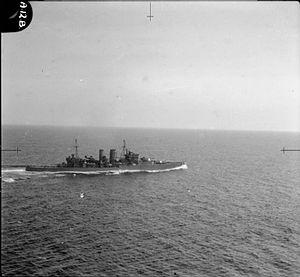
Le HMS Exeter est un croiseur lourd qui a navigué pour la Royal Navy entre 1931 et 1942. Il s'illustre notamment pendant la Seconde Guerre mondiale, particulièrement lors la bataille du Rio de la Plata où il endommagea le cuirassé de poche allemand Admiral Graf Spee. Il est coulé au début de 1942 en mer de Java.